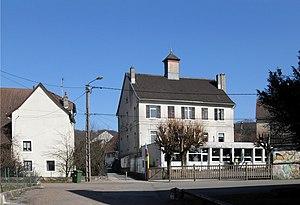
La mairie-école de Vandoncourt
Vandoncourt est une commune française située dans le département du Doubs en région Bourgogne-Franche-Comté.